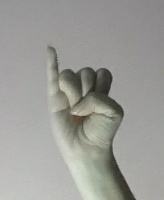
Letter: meem